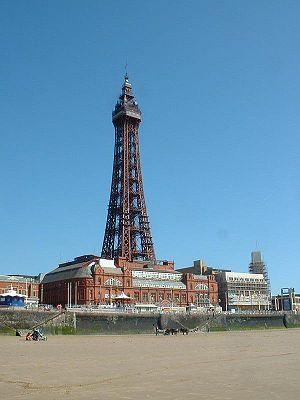
La tour de Blackpool est une attraction touristique située à Blackpool, dans le Lancashire en Angleterre du nord. Elle est inspirée par la Tour Eiffel à Paris et atteint 158 m de haut. Elle a coûté 42 000 £ et ouvre au public le 14 mai 1894.